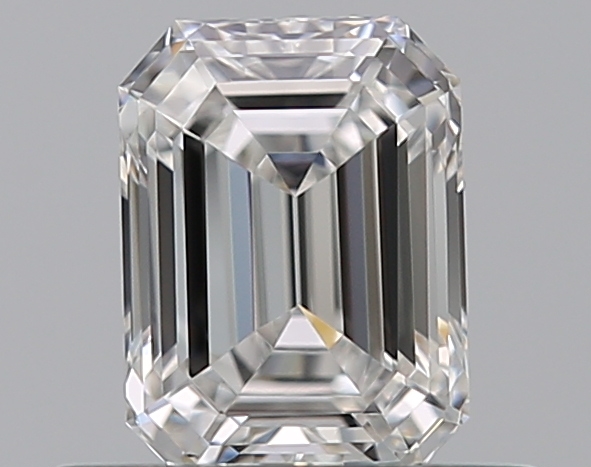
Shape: emerald
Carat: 0.5
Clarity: VVS1
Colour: E
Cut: EX
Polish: EX
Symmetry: VG
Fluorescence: N
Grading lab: GIA
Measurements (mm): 5.25 x 3.88 x 2.59